Ciprian Tătărușanu

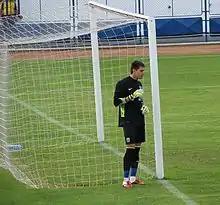
Tătărușanu with Steaua București in 2011

In May 2008, it was announced that 22-year-old Tătărușanu was transferred to FC Steaua București for a fee of €1.5 million. He spent the following season on loan at Gloria Bistrița, as the "Roș-albaștrii" already had a first-choice goalkeeper in the person of Róbinson Zapata.